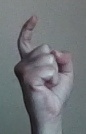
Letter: ra